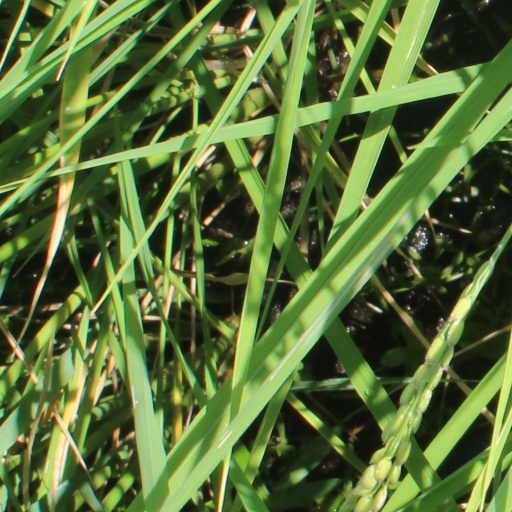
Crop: rice